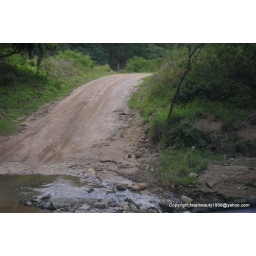
water over dirt road